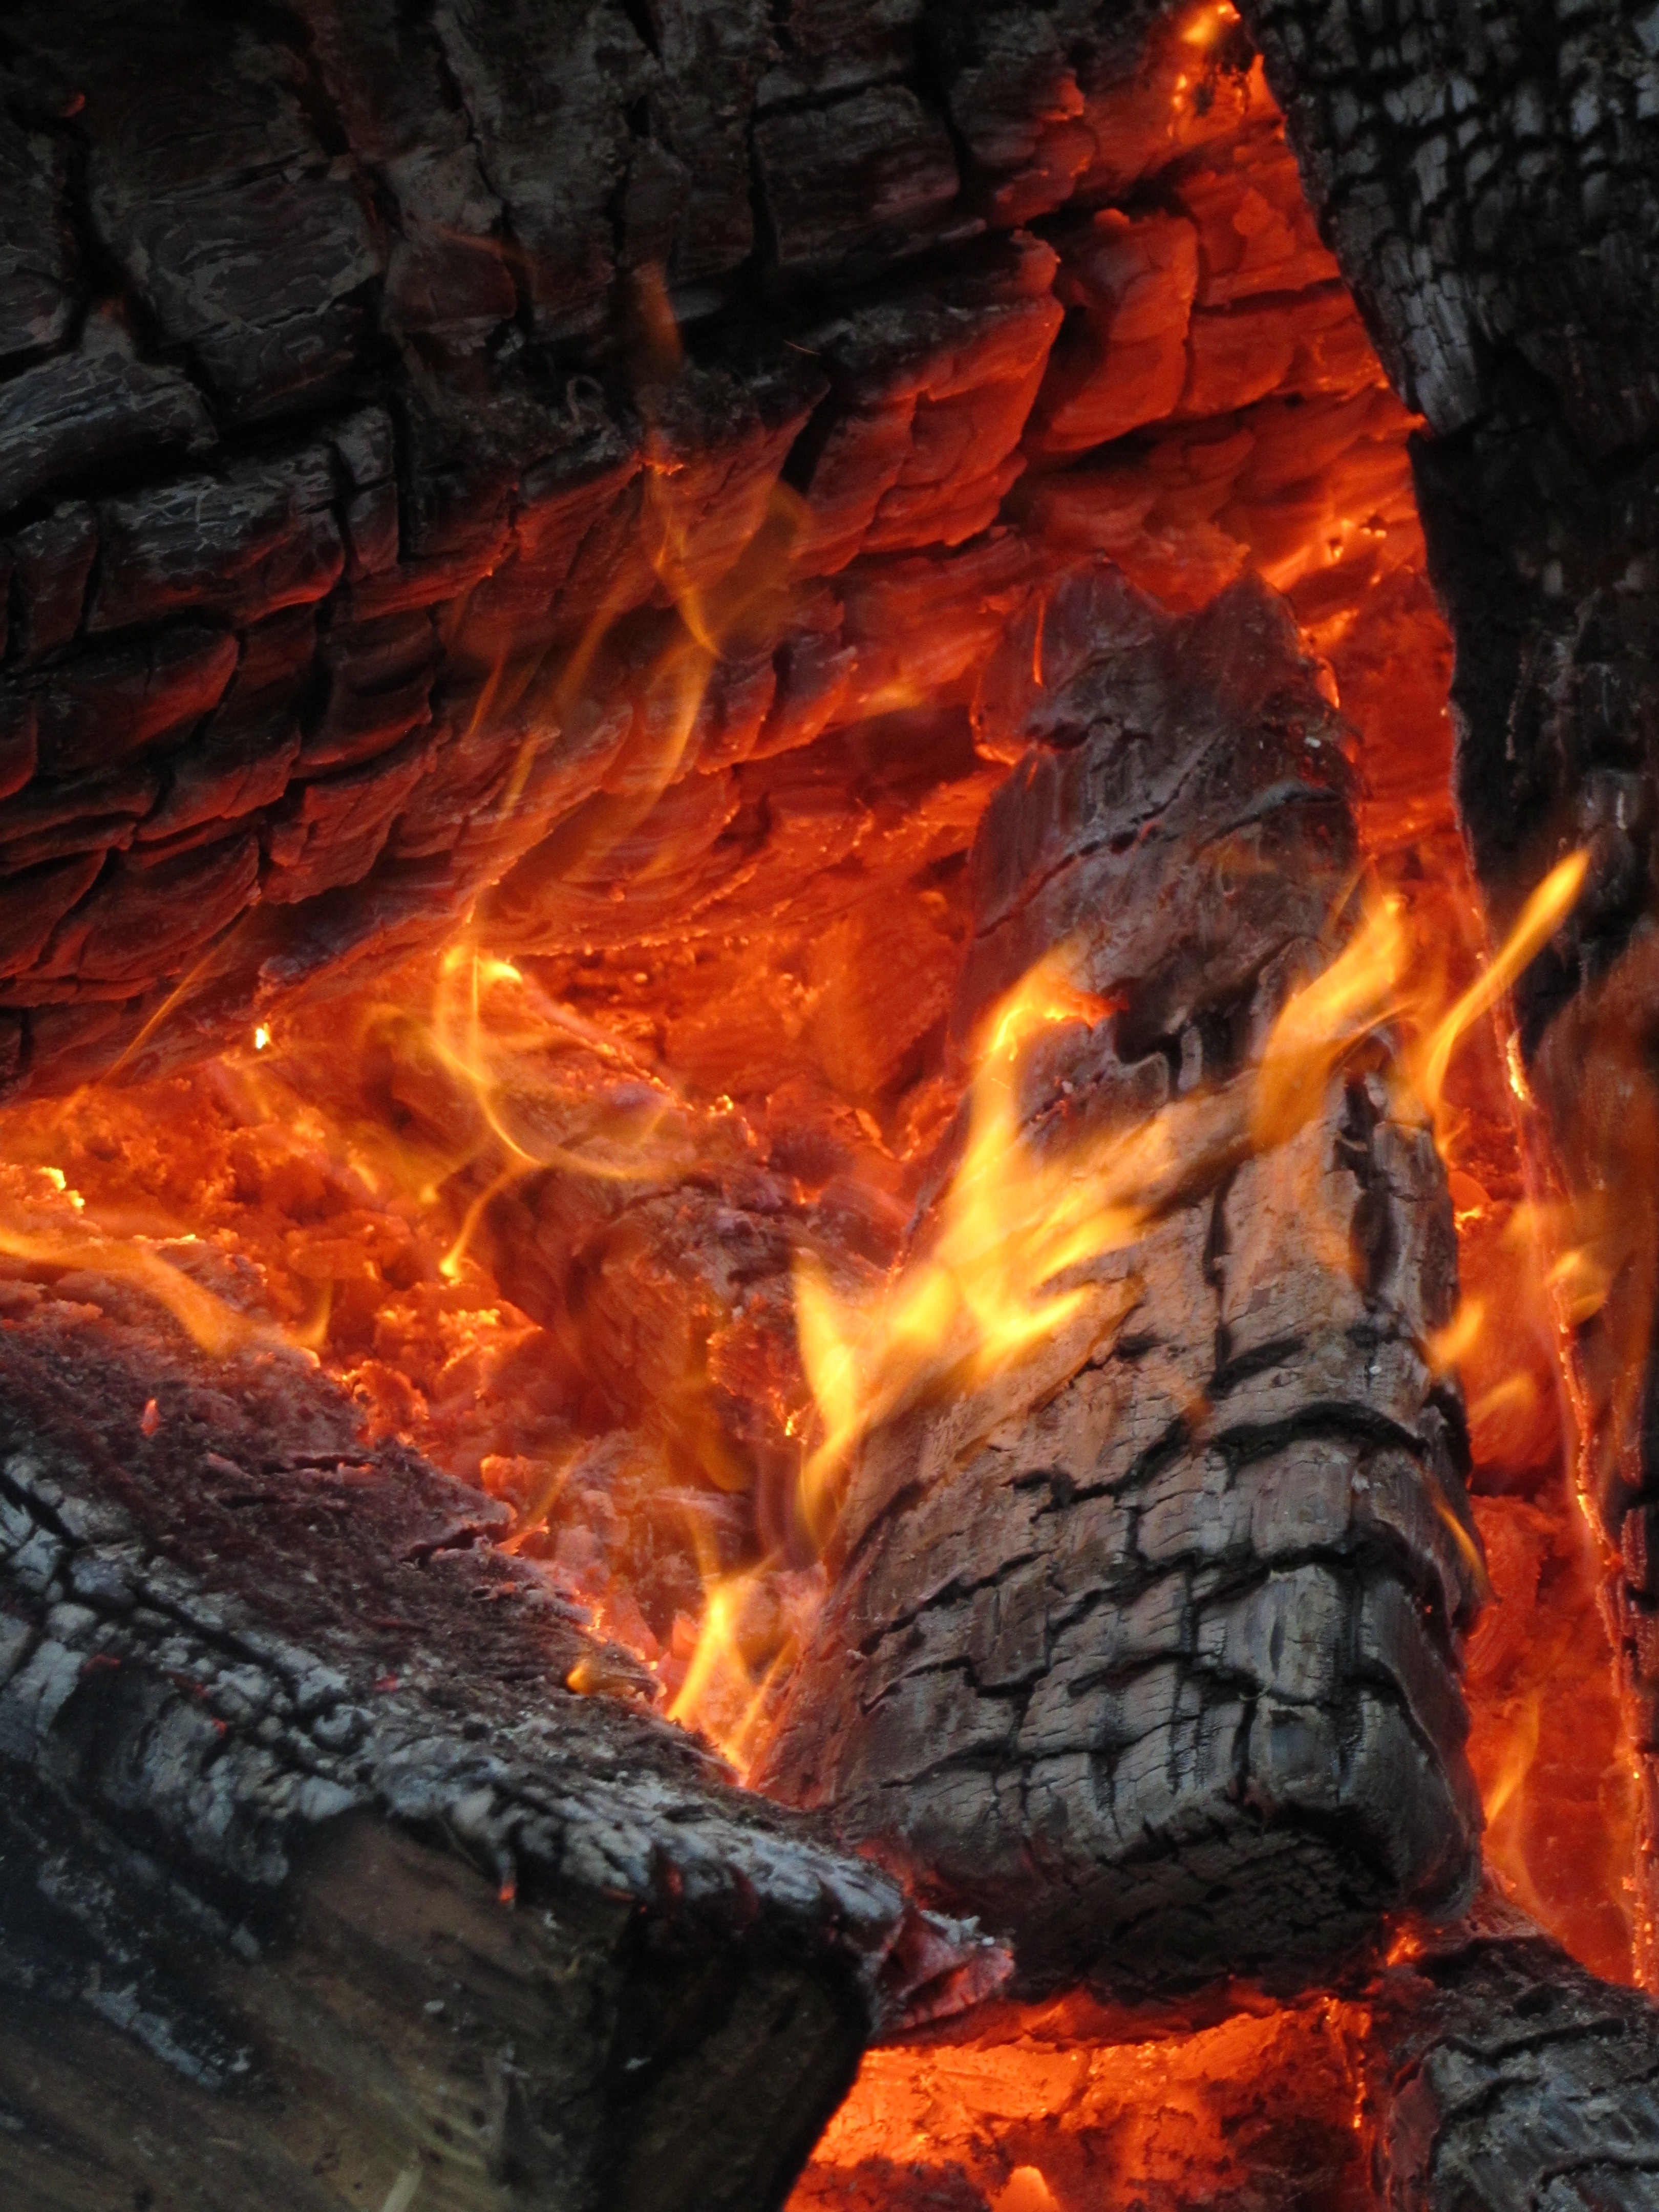
formation, fire, soil, campfire, christmas, lava, screenshot, neuss, geological phenomenon